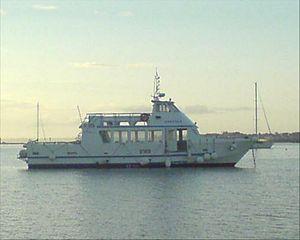
Vedette à passagers Enez Vaz
Les Vedettes de l'île de Batz sont un groupement privé de trois compagnies maritimes assurant la desserte de l'Île de Batz dans le Finistère au départ de Roscoff et de nombreux ports du département.